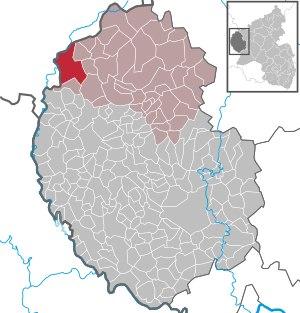
Winterspelt est une municipalité allemande située dans le land de Rhénanie-Palatinat et l'arrondissement d'Eifel-Bitburg-Prüm.